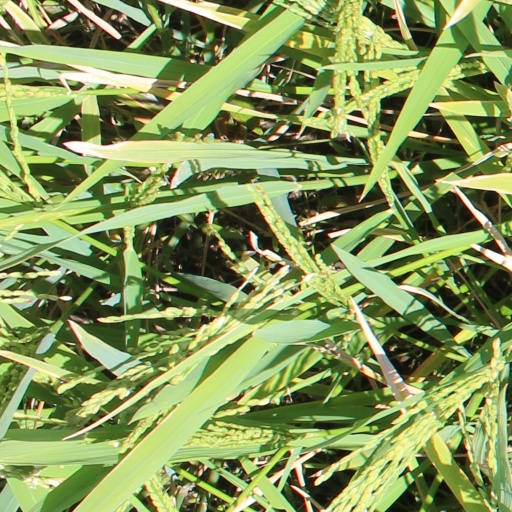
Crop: rice